Isle of Man TT

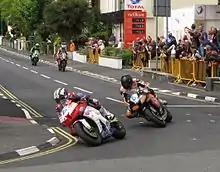
Michael Dunlop in front of Bruce Anstey during the 2013 Supersport TT

The popularity of the TT had been building throughout the 1920s and by 1930, portions of the Senior TT were broadcast by BBC for the first time. The increase in popularity brought an increase in the prize money, which in turn attracted more participants. The 1930 race saw entrants from 19 different countries, cementing the Isle of Man TT as a significant international motorcycle racing event. This is further proved by the 1931 event, in which 153 machines of 22 different makes entered, including eight foreign factory teams. Jimmy Simpson again raised the bar in the 1931 Senior TT and set the first 80 mile per hour lap record. Despite being the first rider to set 60, 70, and 80 mile per hour laps, Jimmy Simpson had still not won a TT by 1931. In the face of mounting international factory competition, British built bikes remained the most competitive over the first half of the 1930’s. The two most dominant British makes at the time were Norton and Rudge and their battles to be the fastest at the TT bred significant innovations in their race bikes such as overhead camshafts and multi-valve heads. The British dominance would come to an end in 1935 when experienced rider Standley Woods switched to Moto Guzzi motorcycles. He went on to win both the Senior and the Lightweight races, setting a new course record in the process.